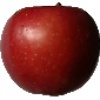
Label: Apple Braeburn 1